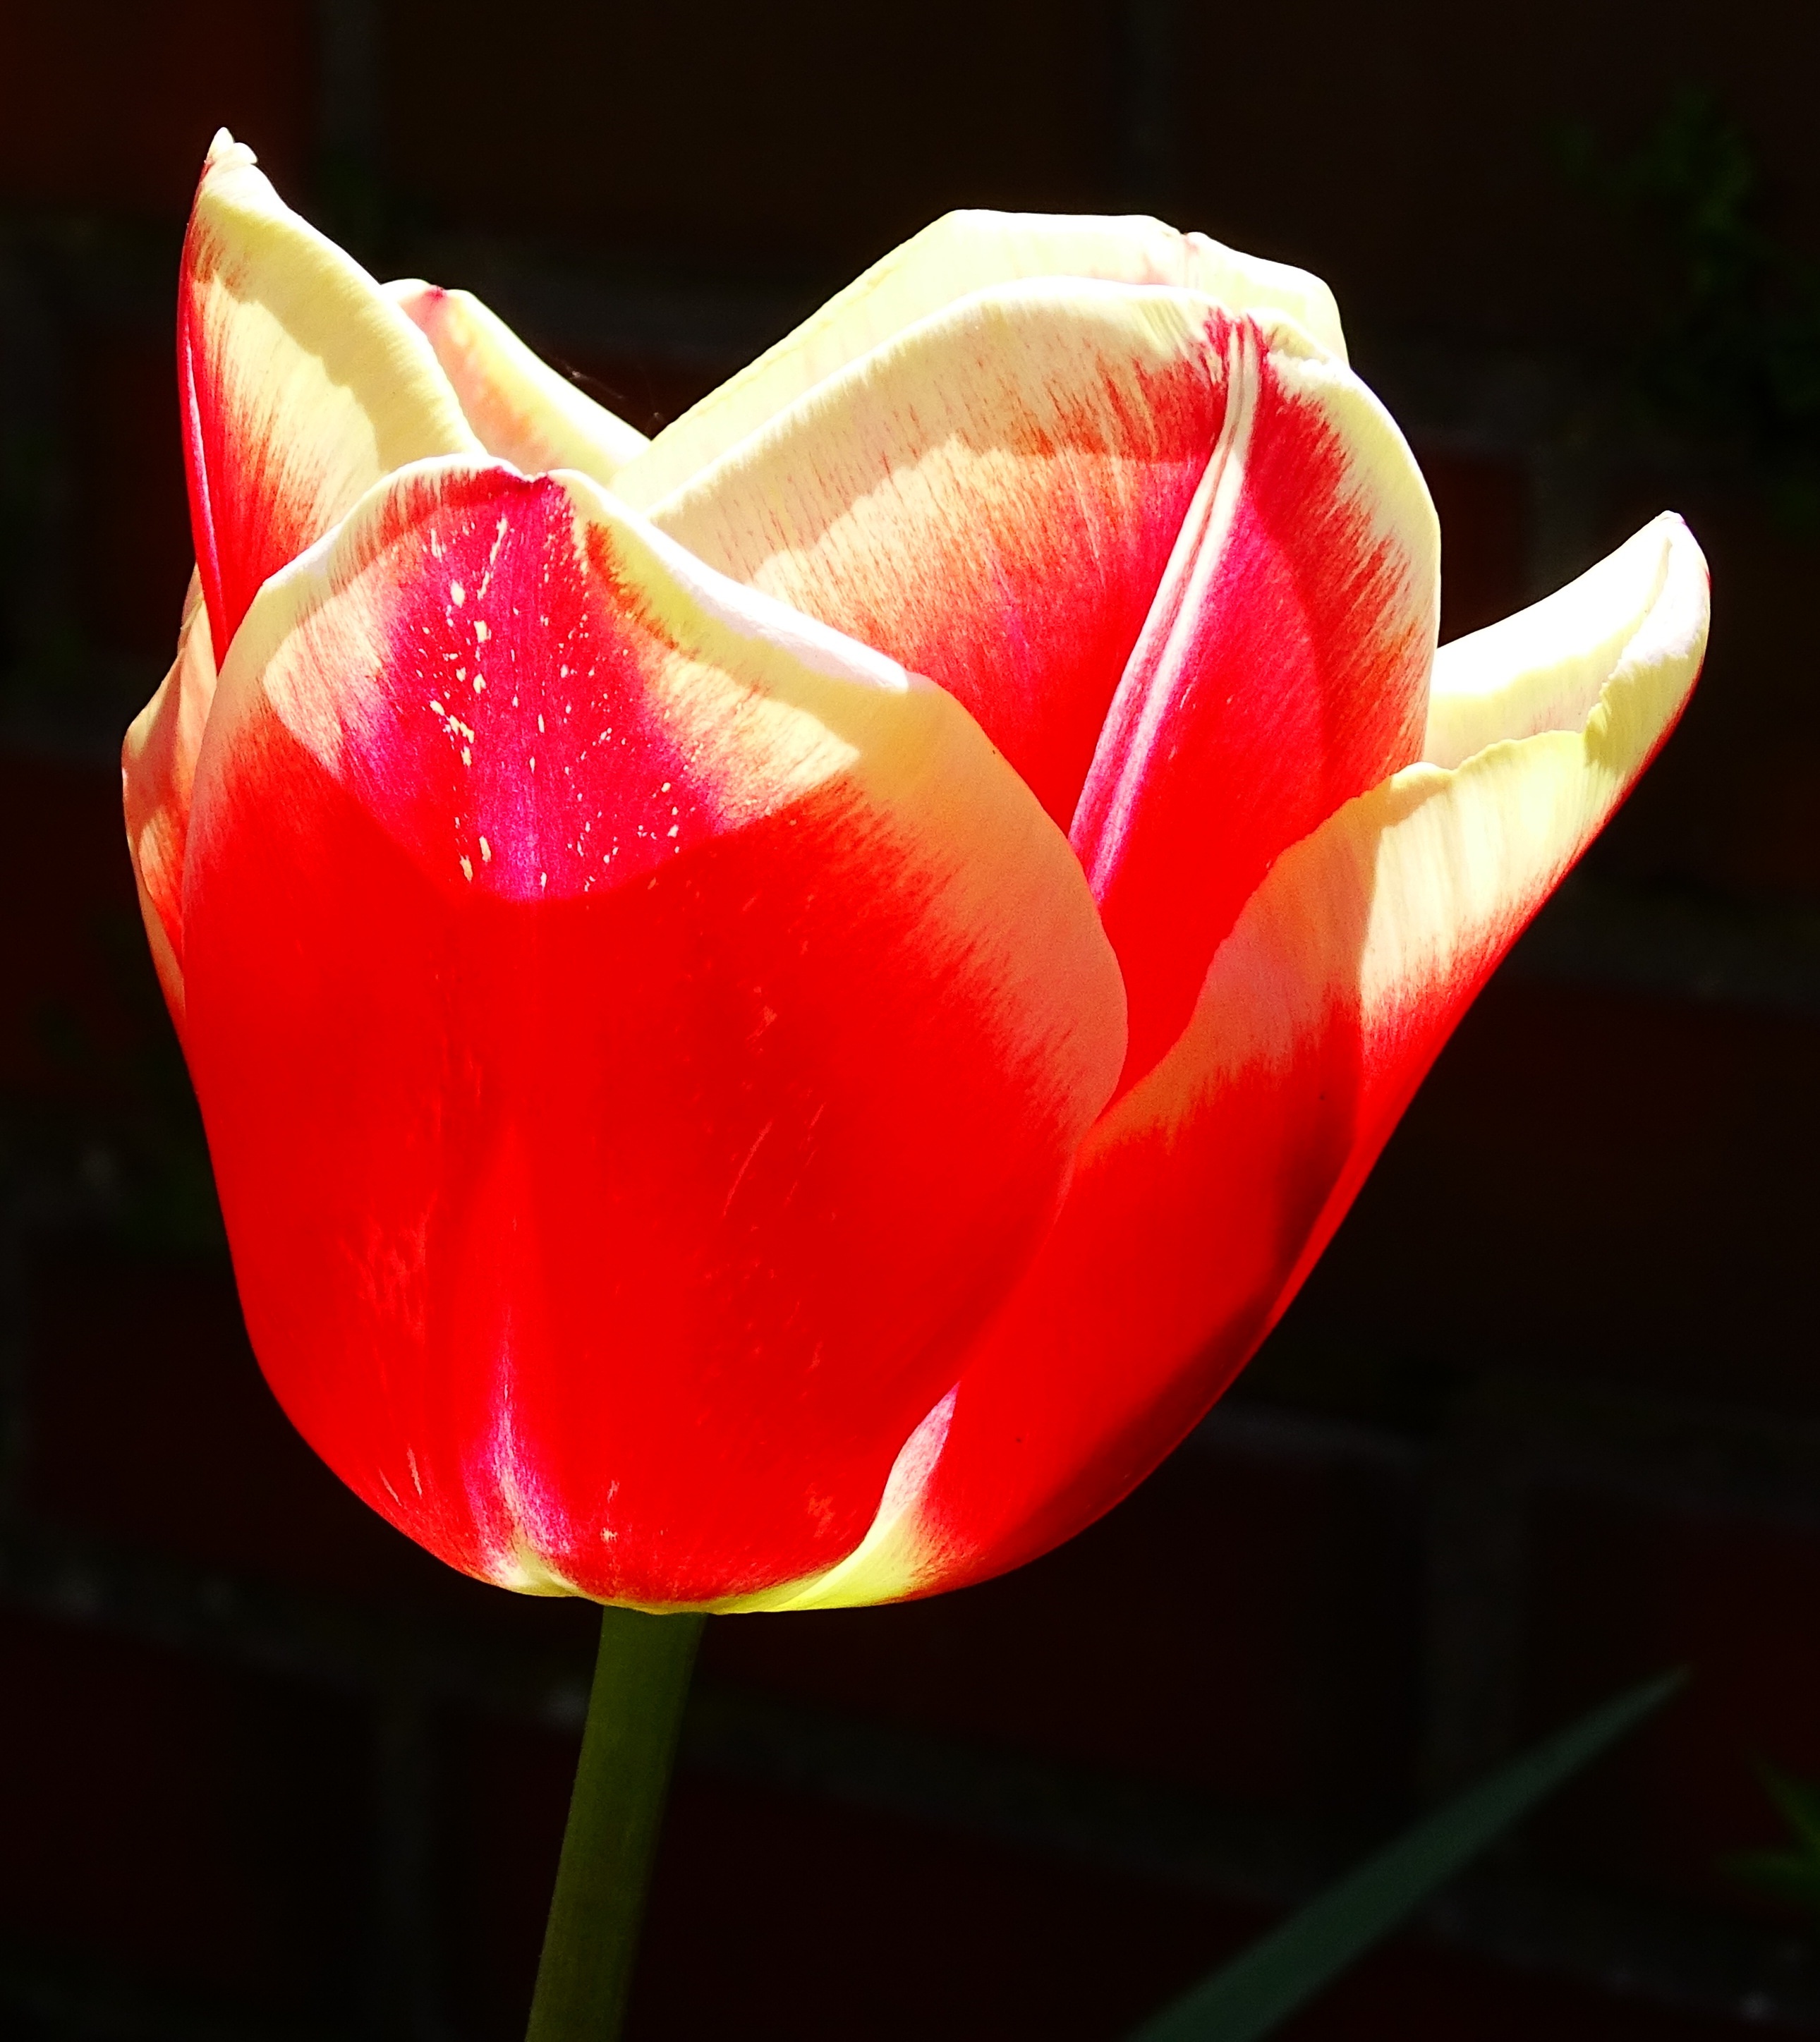
nature, blossom, plant, flower, petal, bloom, tulip, spring, red, yellow, garden, flora, close up, macro photography, flowering plant, plant stem, land plant